Bochka roof

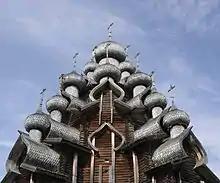
The bochka roofs of the Transfiguration Church in Kizhi, holding onion domes above. 18th century.

A bochka roof or simply bochka (barrel) is a type of roof in traditional Russian church architecture that has the form of a half-cylinder with an elevated and pointed upper part, resembling a pointed kokoshnik. In English the term barrel roof is sometimes used, but this may cause confusion since Russian external barrel roofs are simply curved roofs resembling the inside of a cut-away barrel.